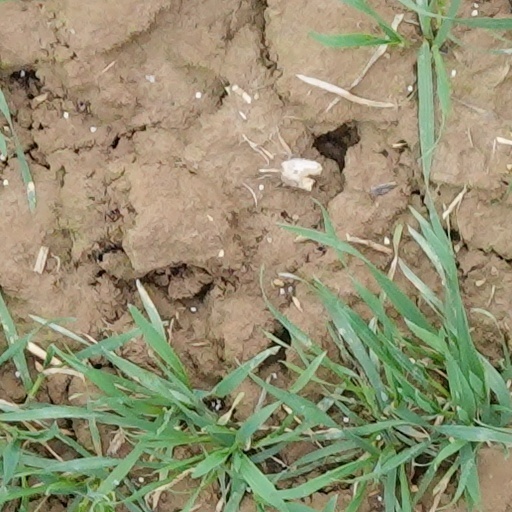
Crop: wheat